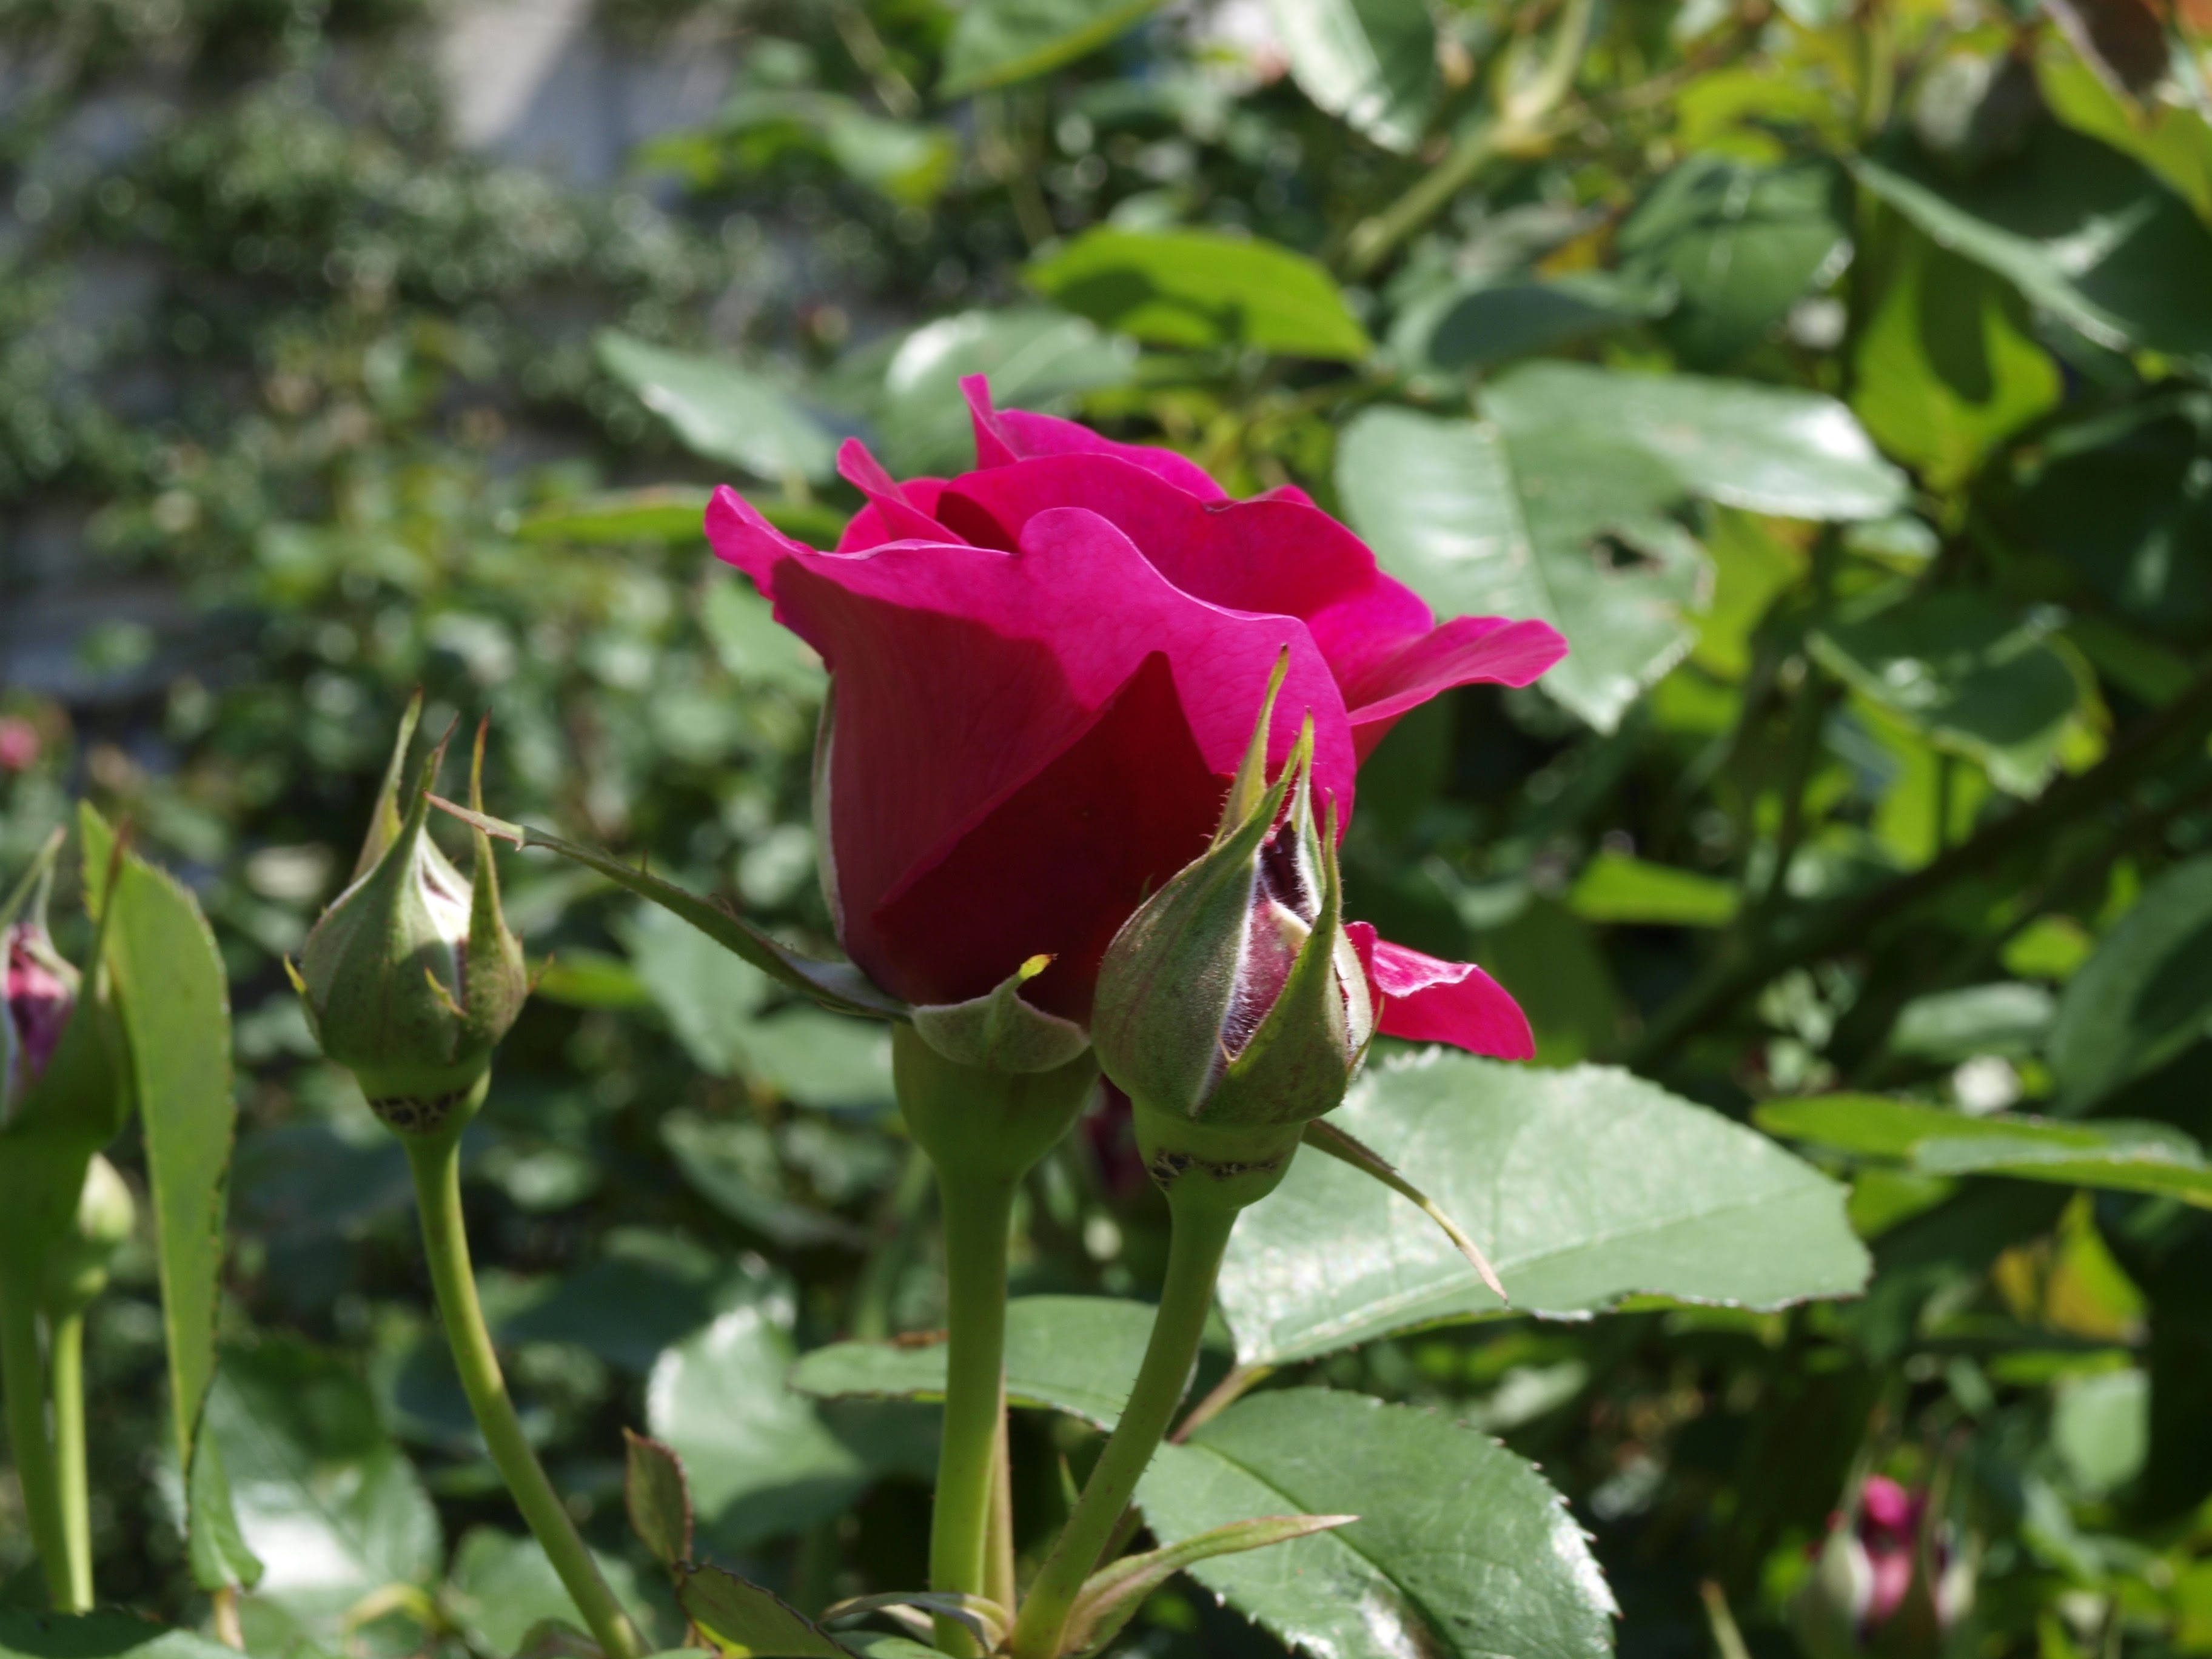
plant, leaf, flower, petal, rose, botany, flora, wildflower, shrub, flowering plant, garden roses, rose family, nunobiki herb garden, land plant